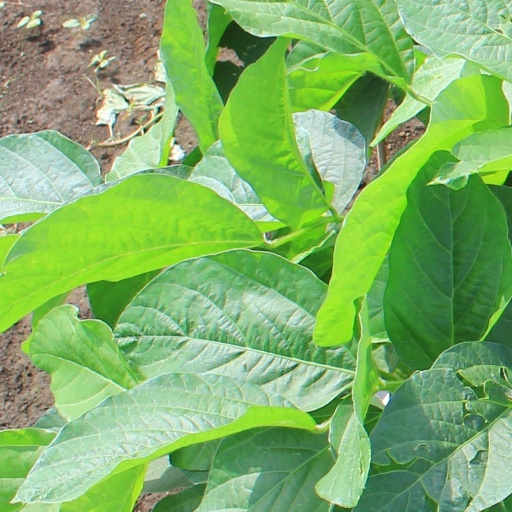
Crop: soybean